Brewing in Vermont

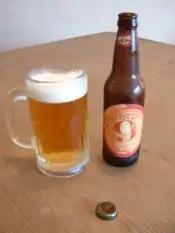
Magic Hat Brewing Company's #9 in a mug

One of the most widely known beers from Vermont is #9 from Magic Hat Brewing Company. #9 is an apricot-flavored fruit beer based on a traditional pale ale.